Answer in natural language. Is abstract rectangle frame on wall (highlighted by a red box) further away or in front of brown square dining table (highlighted by a blue box)? Choose between the following options: further away or in front
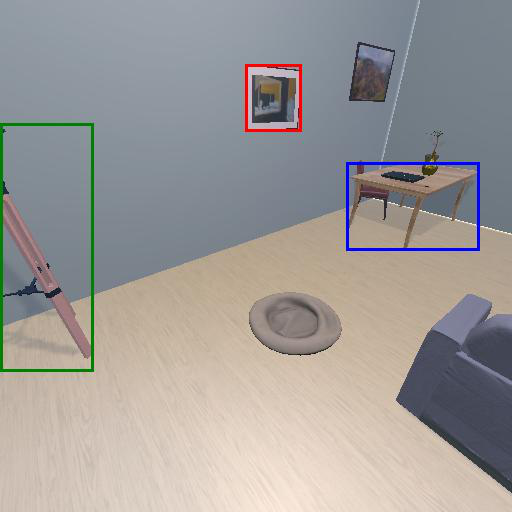
<answer>in front</answer>